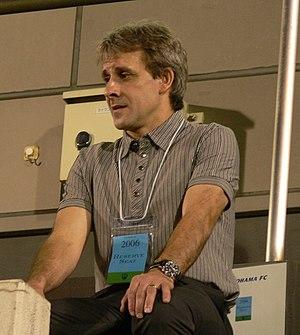
Pierre Littbarski, né le 16 avril 1960 à Berlin, est un footballeur allemand, désormais entraîneur.